Three crows

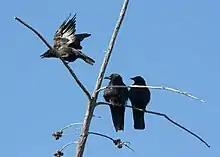
Three crows in a tree

Crows, and especially ravens, often feature in European legends or mythology as portents or harbingers of doom or death, because of their dark plumage, unnerving calls, and tendency to eat carrion. According to Druid tradition they're also believed to bring upon new changes (death to one phase of your life and the birth to another)